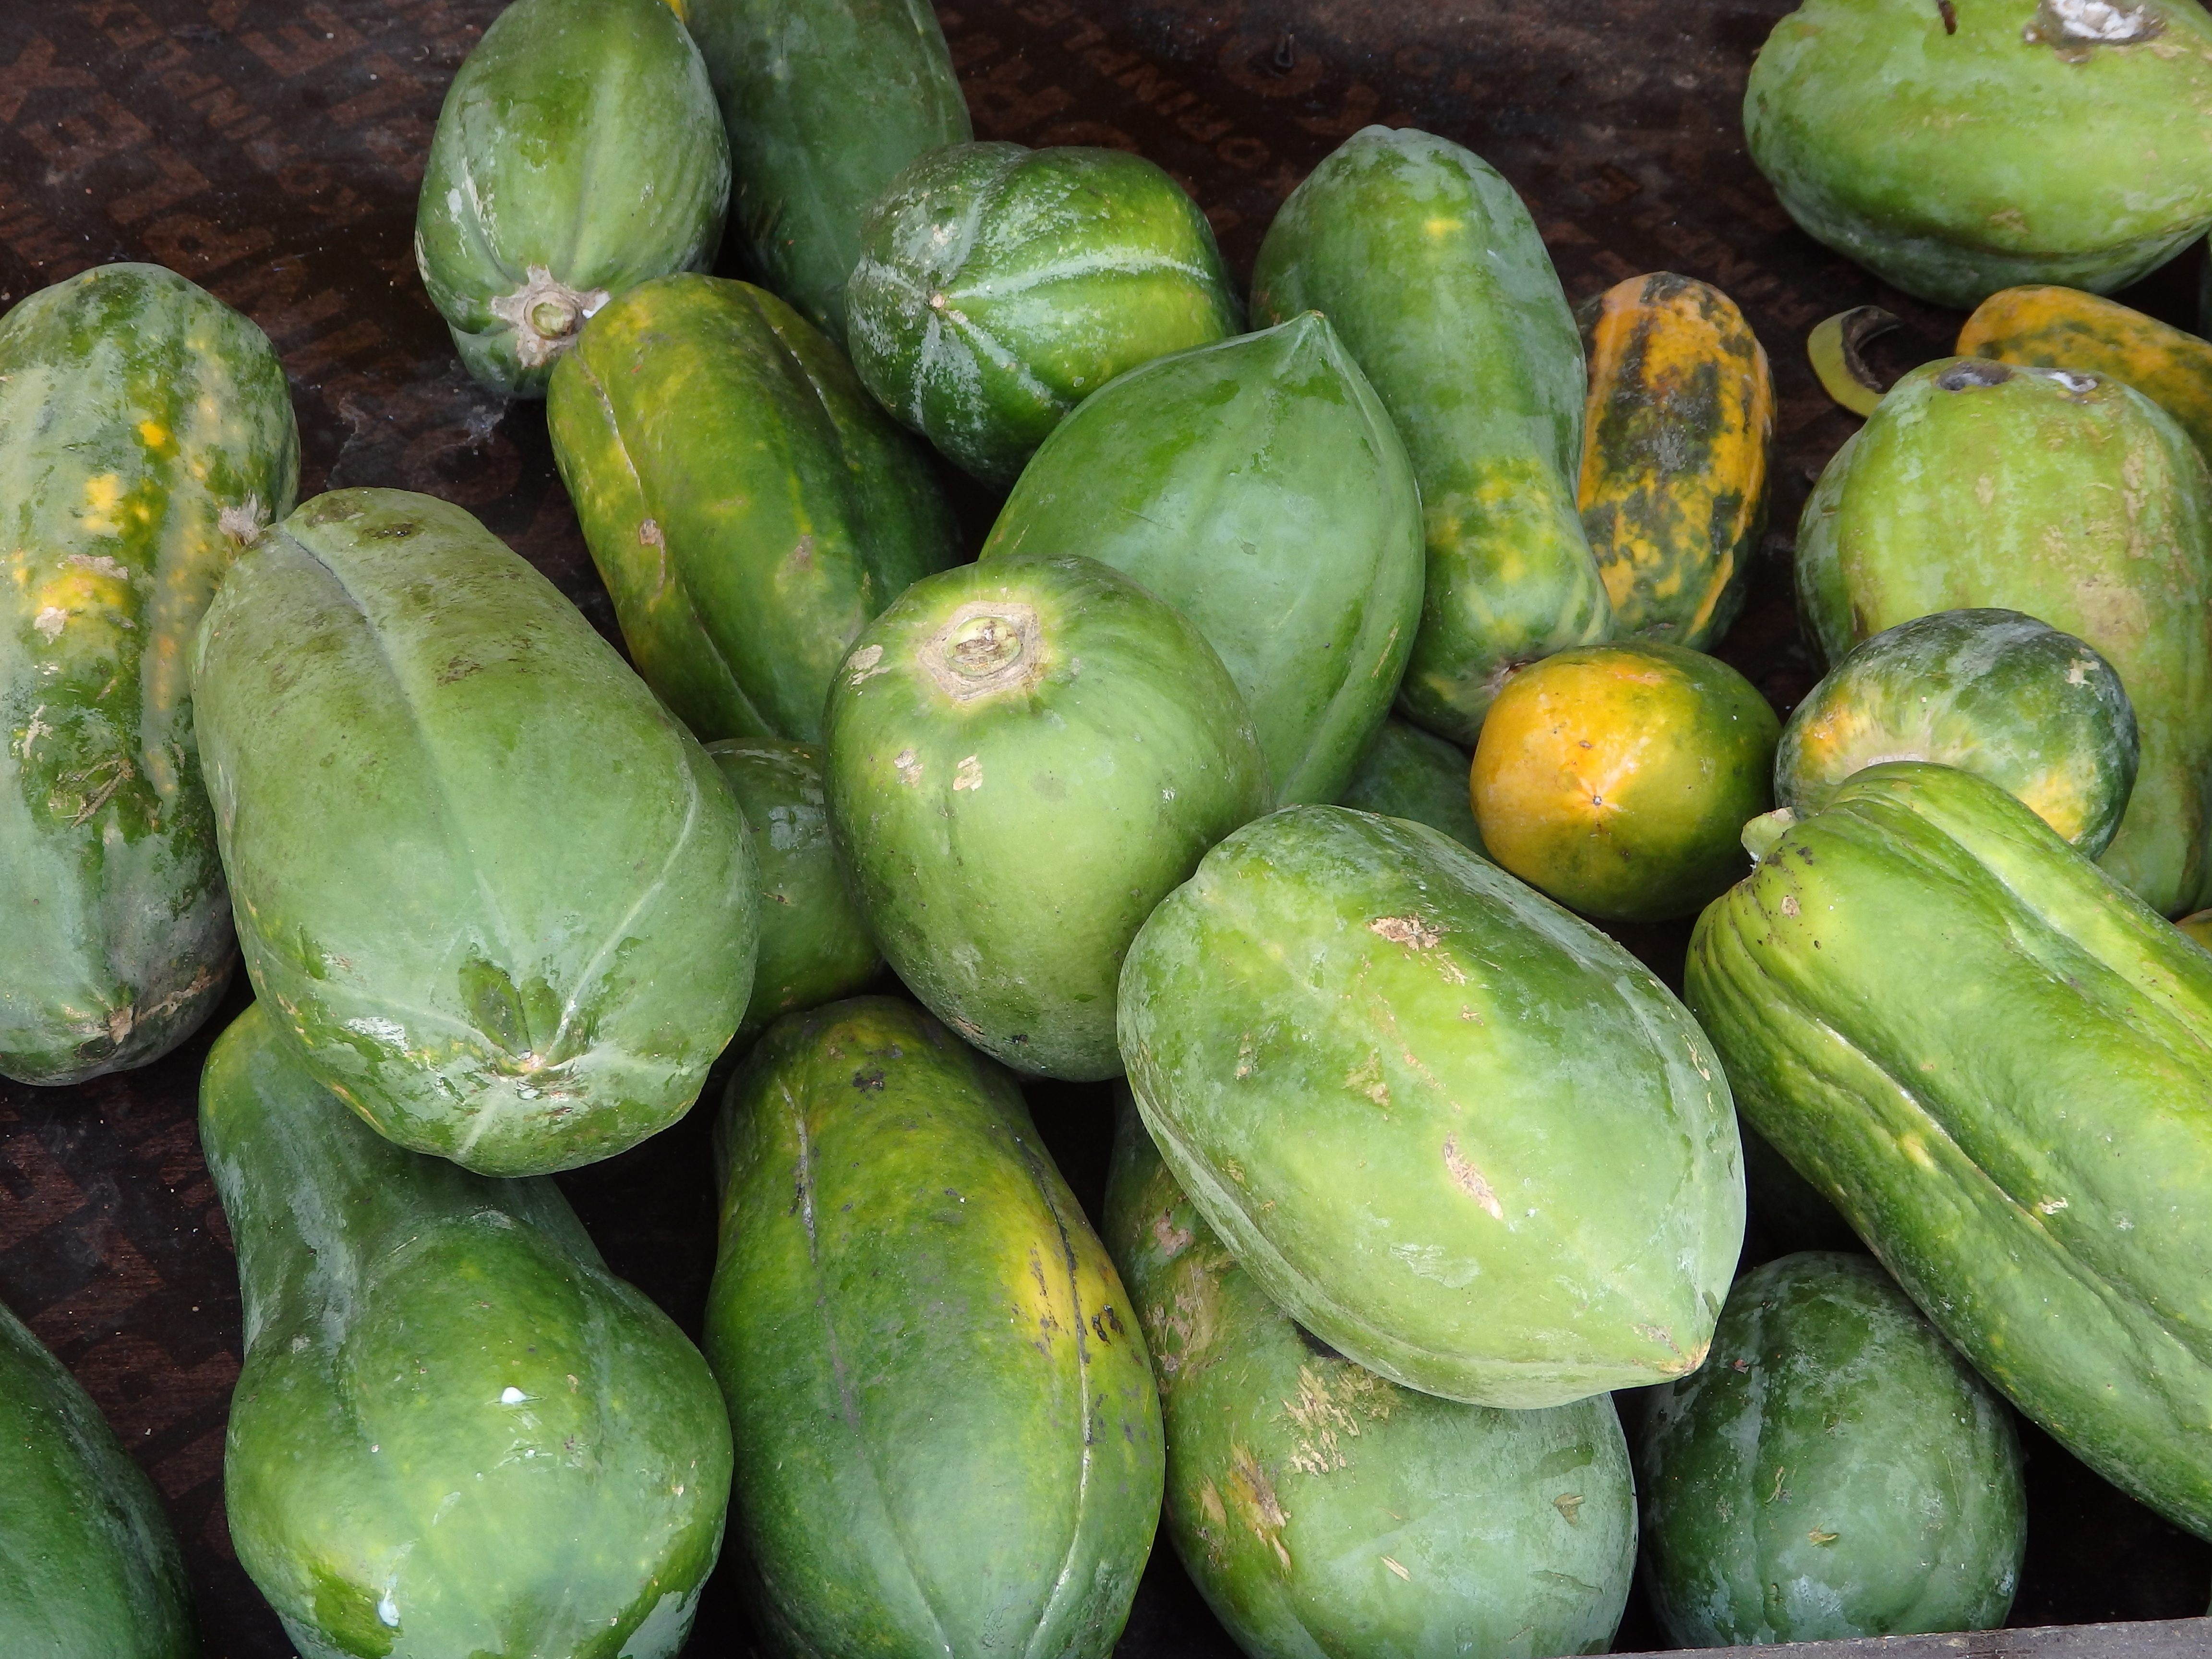
plant, fruit, food, produce, vegetable, fresh, gourd, oman, cucurbita, flowering plant, papayas, winter squash, land plant, cucumber gourd and melon family, summer squash